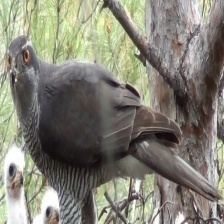
Species: NORTHERN GOSHAWK
Scientific name: ACCIPITER GENTILIS